The Queen's Gambit (miniseries)

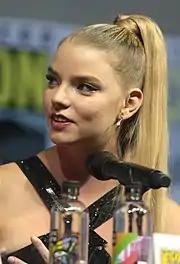
Anya Taylor-Joy's performance as Beth Harmon garnered widespread critical acclaim and earned her a nomination for the Primetime Emmy Award for Outstanding Lead Actress in a Limited Series or Movie.

On review aggregator Rotten Tomatoes, "The Queen's Gambit" received an approval rating of 96% based on 104 reviews, with an average rating of 8/10. The website's critics consensus reads, "Its moves aren't always perfect, but between Anya Taylor-Joy's magnetic performance, incredibly realized period details, and emotionally intelligent writing, "The Queen's Gambit" is an absolute win." Metacritic gave the series a weighted average score of 79 out of 100 based on 28 reviews, indicating "generally favorable reviews".